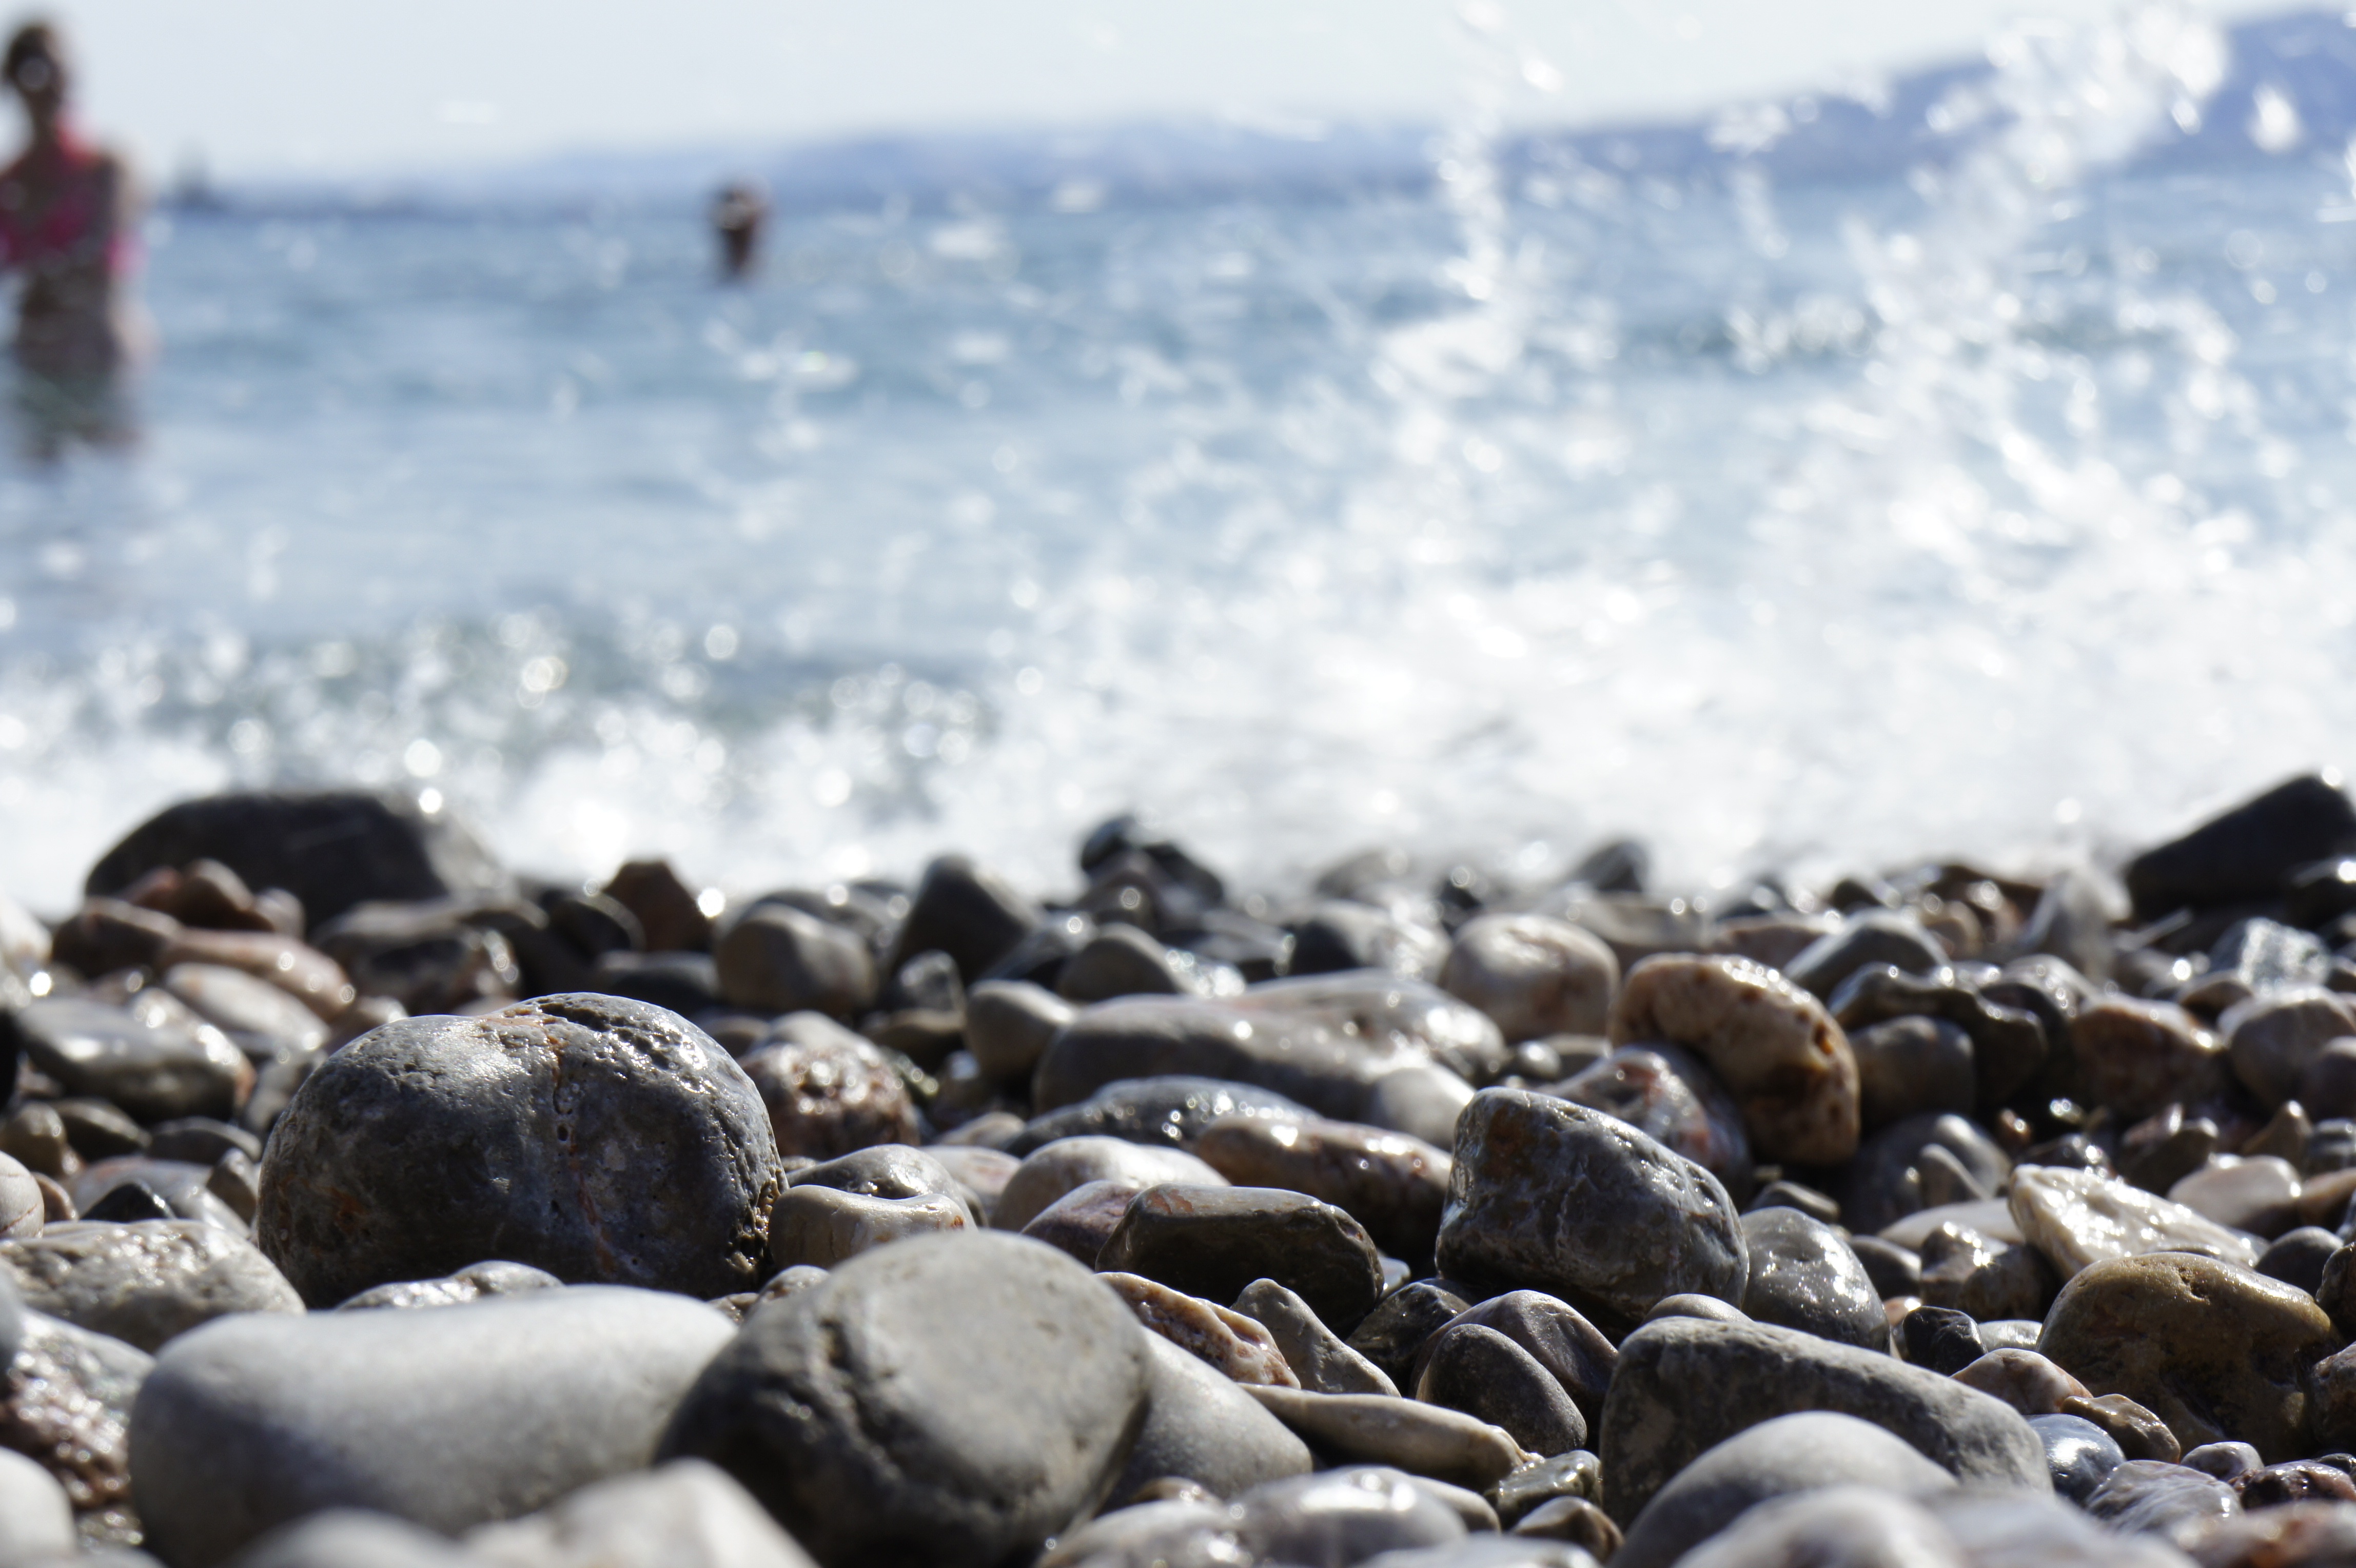
beach, sea, coast, nature, sand, rock, ocean, shore, wave, swim, pebble, holiday, material, stones, holidays, frisch, wind wave